Barneys New York

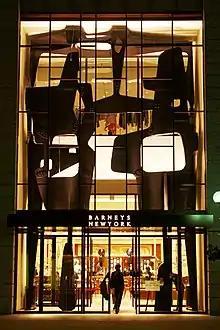
Barneys New York in Kobe, Japan (2010)

In 2014, the company announced plans for a flagship department store at Bal Harbour Shops in Bal Harbour, Florida as part of a planned expansion of that shopping center. The store was to open in 2023 with the new portions of the center. The company opened a freestanding men's store in San Francisco in February 2016, and in summer 2018 announced it would add a restaurant. On March 12, 2019, Barneys announced a new location at the American Dream shopping and entertainment complex in New Jersey, the only location in the state of New Jersey.